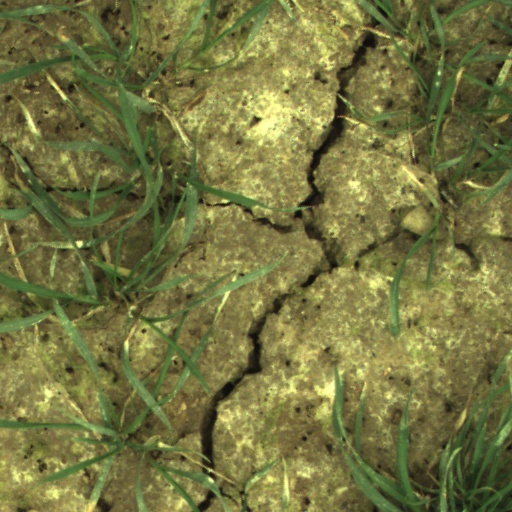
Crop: wheat